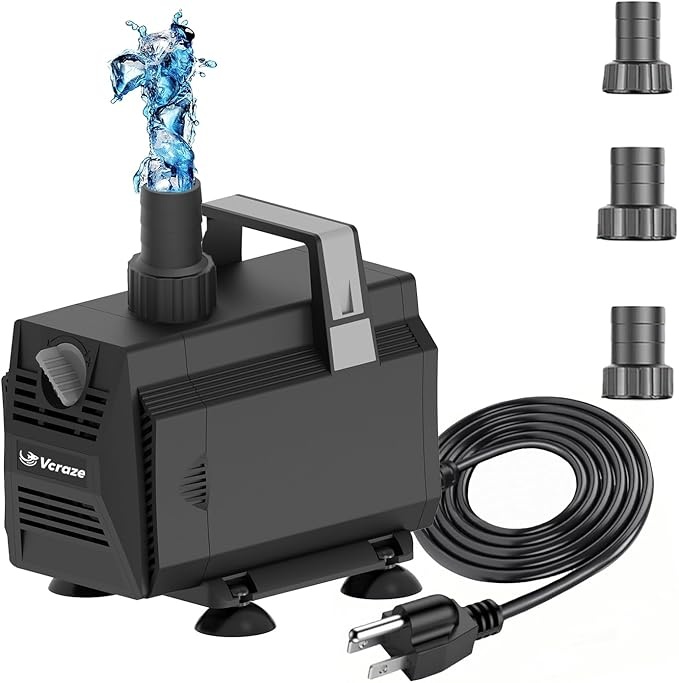
Submersible Water Pump 1050GPH/55W Fountain Pumps with Flow Control, Pond Pump Submersible Outdoor with 10ft 3-Core Power cable for Hydroponics, Aquarium, Waterfall, Statuary, Water feature
About This OPTIMIZED AND VERSATILE - This aquarium pump features an energy-saving permanent magnet rotor and a uniquely engineered impeller, ensuring efficient performance. It has a Max Flow Rate of 1050GPH (4000L/H), a Max Lift of 9ft (2.7m), and uses 55 Watts of Power. The flow rate can be customized via the front flow adjuster. 10ft 3-core power cord and 3-pin plug for outdoor use. CONVENIENT AND LOW MAINTENANCE - This pond pump is designed with a convenient carry handle. It requires no lubrication or special tools for maintenance. The front screen can be easily pulled away from the pump for quick cleaning with water. HIGH SAFETY STANDARD - Adhering to the IP68 safety standards, the motor of this pump is completely encapsulated with epoxy resin. Every submersible pump undergoes underwater testing and super high voltage tests to ensure there's no electricity leakage. BOTH IN AND OUT OF WATER USE - This versatile fountain pump can operate both submerged and externally. The front inlet grille can be easily removed for hose connection. WIDE-RANGING USES - Compatible with both freshwater and saltwater, this pump serves multiple purposes. It's ideal for aquariums, ponds, waterfalls, decorative water displays, fountains, hydroponics, horticultural projects, and water gardens. Overview Brand : VCRAZE Color : Black Material : Copper, Steel, Plastic, Rubber Style : Modern Power Source : Corded Electric Maximum Flow Rate : 4000 Liters Per Hour Maximum Lifting Height : 9 Feet Voltage : 1.1E+2 Volts (AC) Manufacturer : VCRAZE
Brand: Vcraze
Category: Hardware > Hardware Pumps > Pool, Fountain & Pond Pumps > Pond Pumps